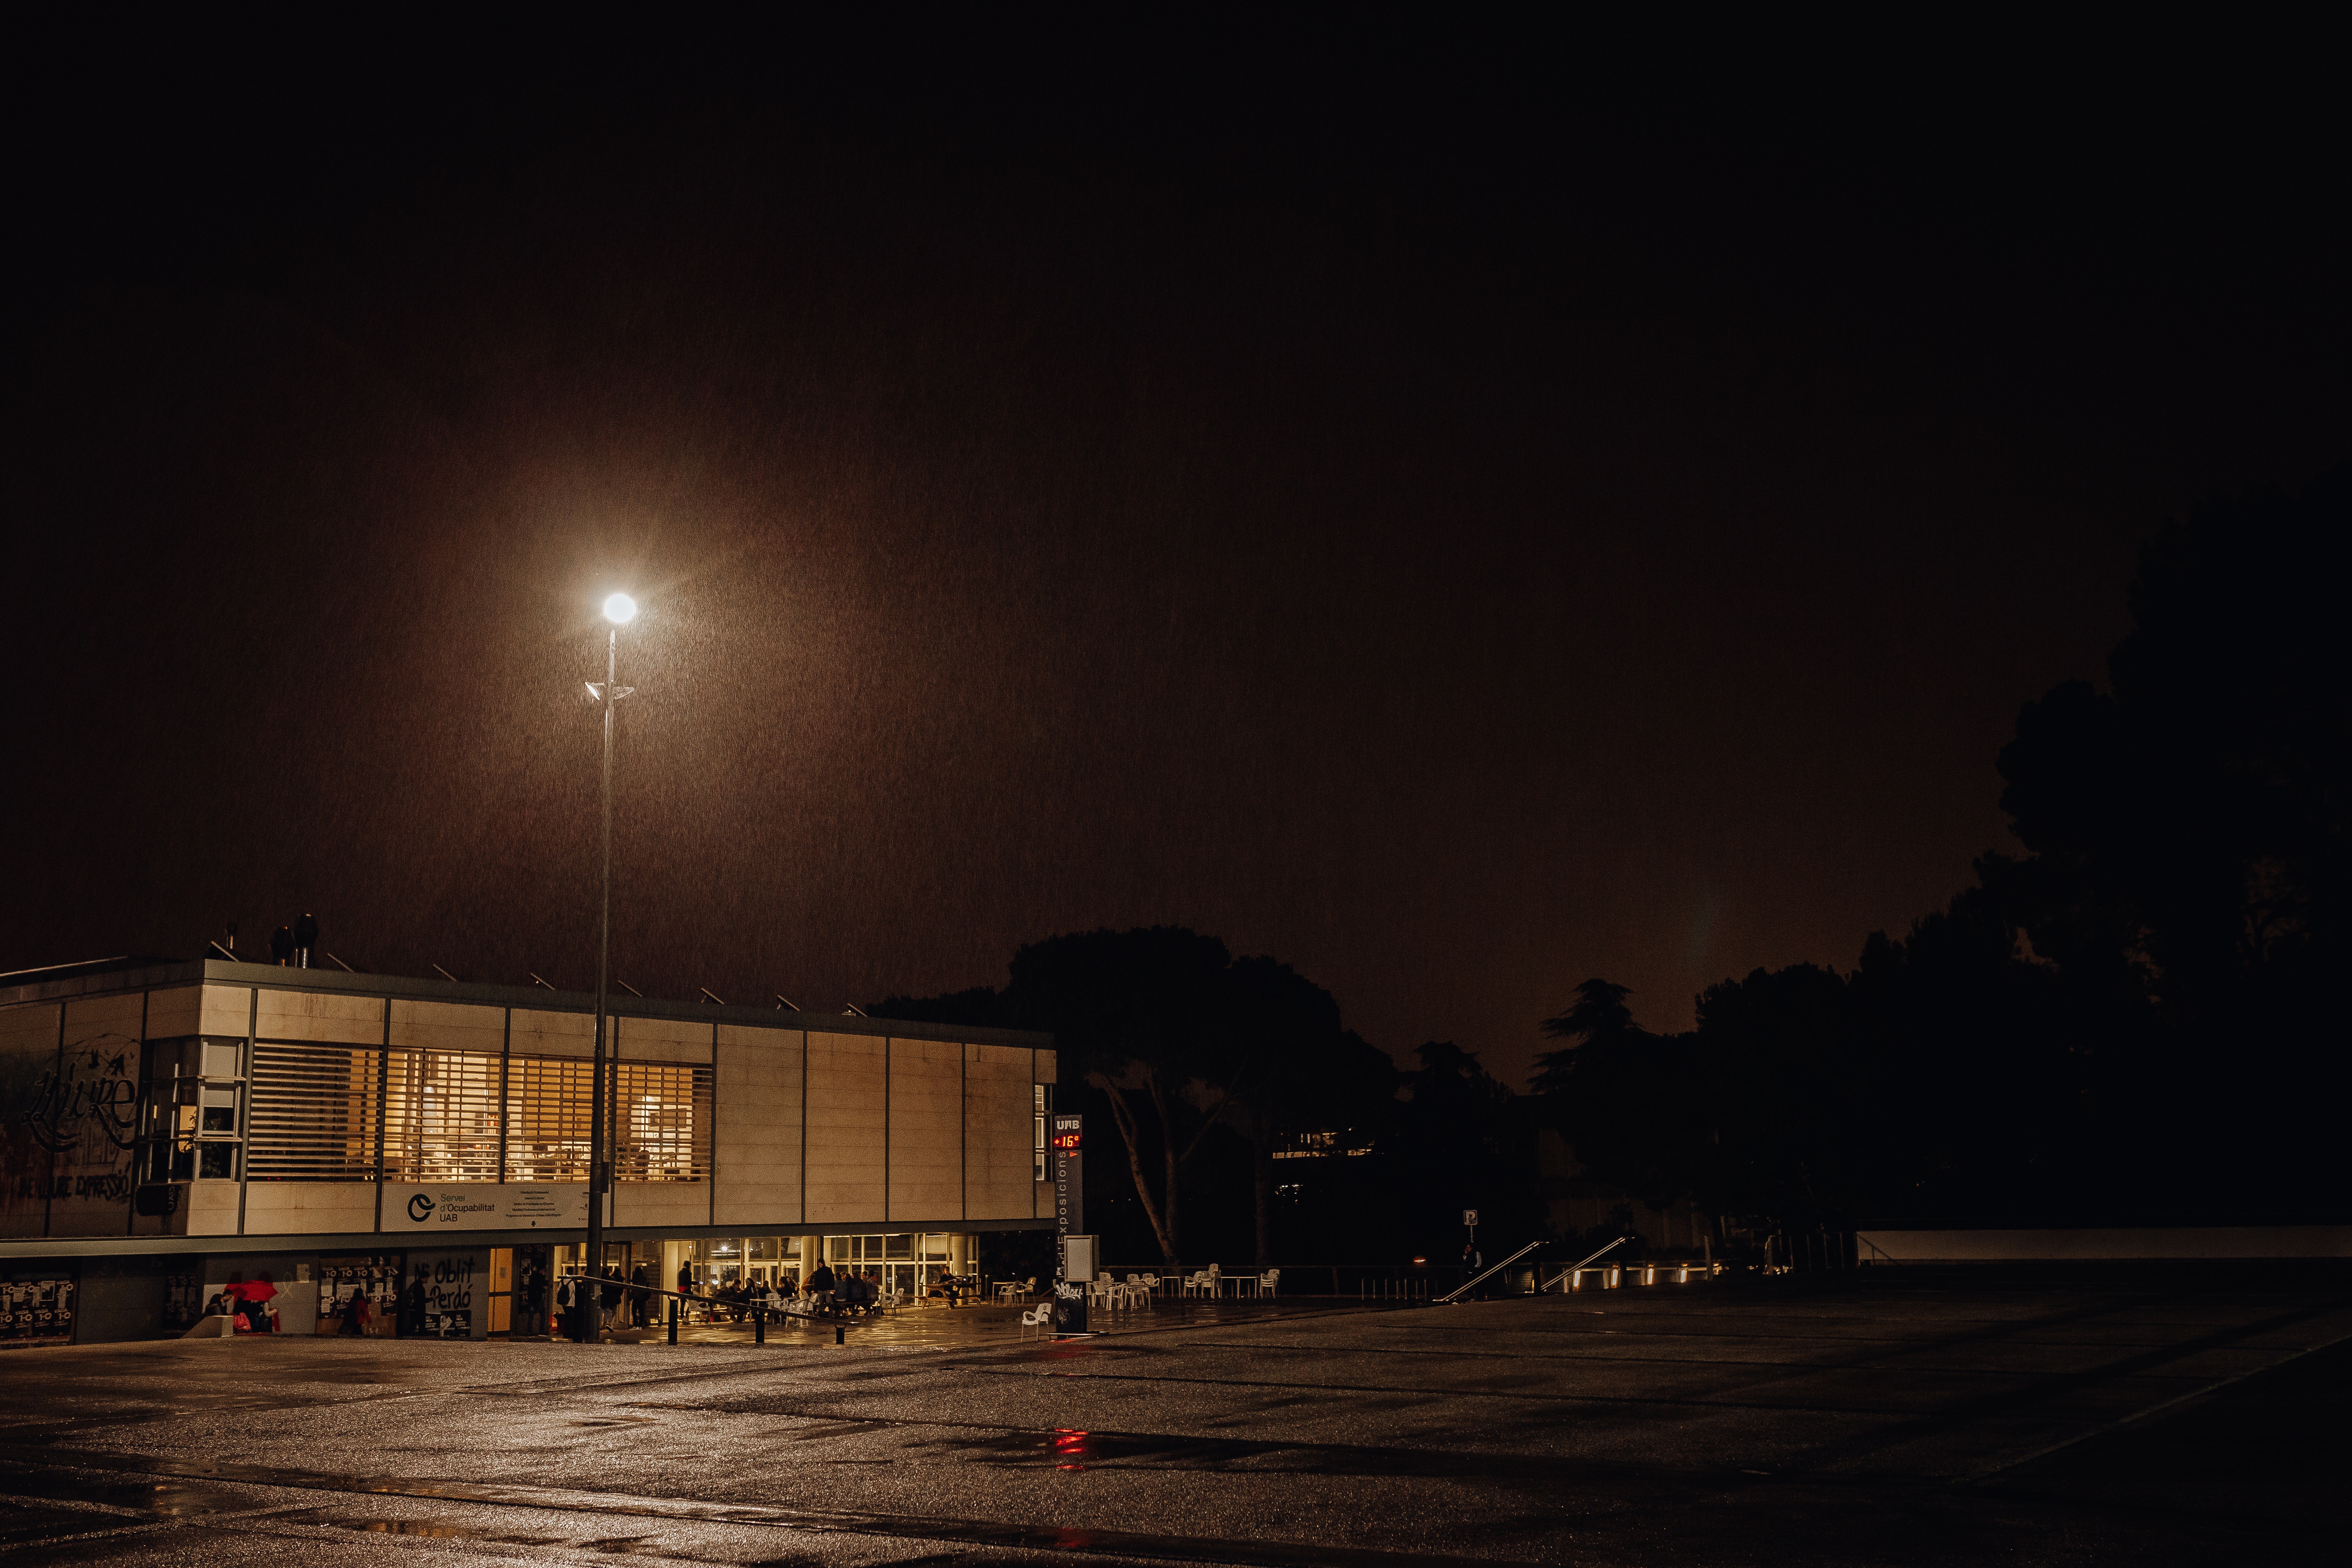
sky, night, darkness, light, cloud, lighting, midnight, street light, atmosphere, city, architecture, light fixture, photography, sea, evening, road, moonlight, horizon, street